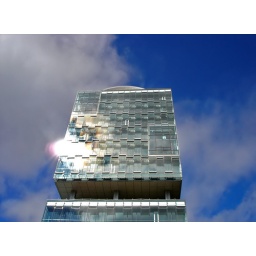
castle in the sky